Rick Francona

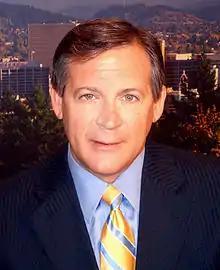
Lieutenant Colonel Rick Francona, USAF (Ret)

Rick Francona (born 31 August 1951) is an author, commentator and media military analyst. He is a retired United States Air Force intelligence officer with experience in the Middle East, including tours of duty with the National Security Agency, the Defense Intelligence Agency and the Central Intelligence Agency. He was under contract to NBC News and appeared regularly on NBC, MSNBC and CNBC, as well as Radio Canada and other media. In 2013, he became a military analyst with CNN.